Grosseto

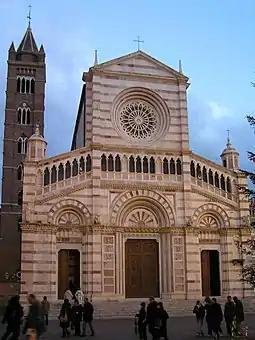
The Cathedral of Grosseto.

The Romanesque cathedral, the main monument of the city, is named for its patron St. Lawrence, and was begun at the end of the 13th century, by architect Sozzo Rustichini of Siena. Erected over the earlier church of Santa Maria Assunta, it was only finished in the 15th century (mainly due to the continuing struggles against Siena).